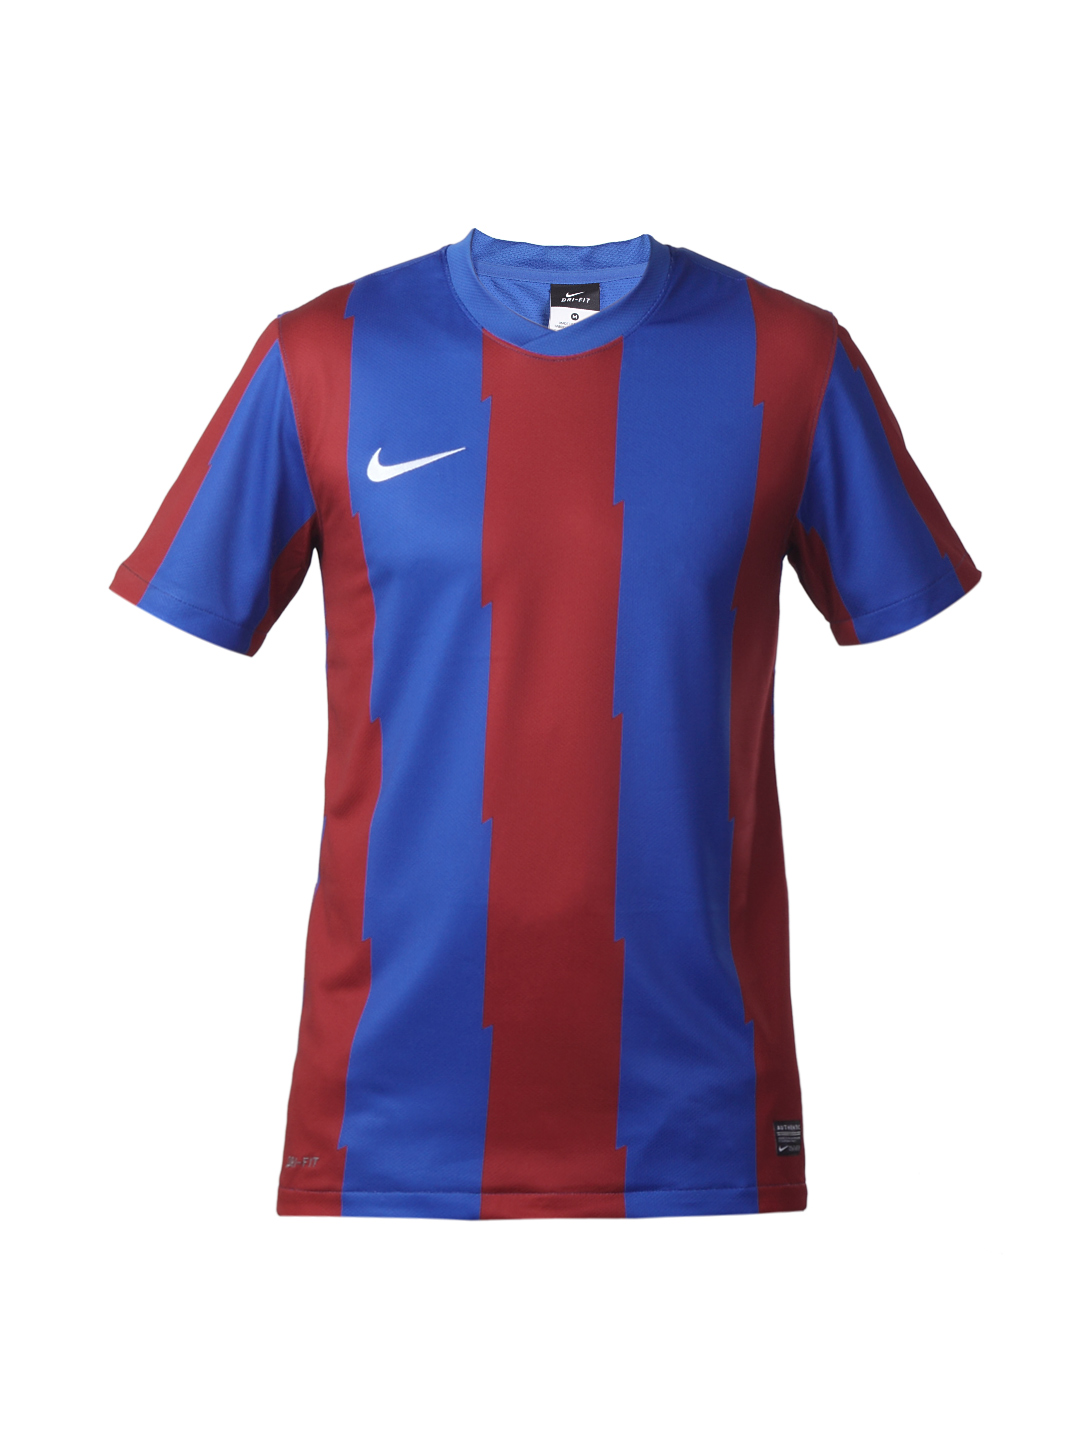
Nike Men Blue Energy Jersey
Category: Apparel / Topwear / Tshirts
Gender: Men
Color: Blue
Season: Summer 2012
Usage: Sports